Mattias Alkberg

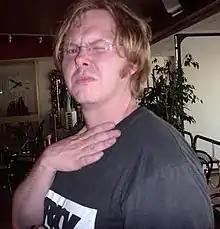
Mattias "Matti" Alkberg, at the Accelerator festival in Stockholm 2005-07-07

Mattias Alkberg (born January 8, 1969), sometimes known as Matti Alkberg, is a Swedish poet, songwriter and musician. He has released four poetry books and more than a dozen records with his two bands The Bear Quartet and Mattias Alkberg BD.